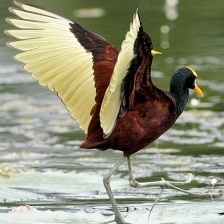
Species: NORTHERN JACANA
Scientific name: JACANA SPINOSA